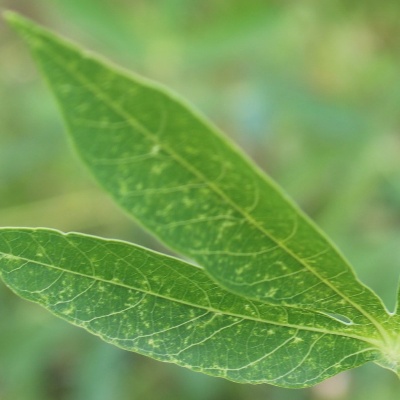
Crop: Cassava
Condition: green mite